Dark Intruder

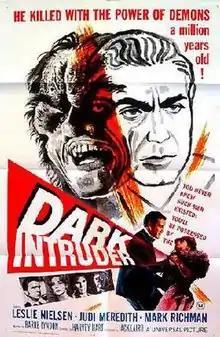
Theatrical release poster

Dark Intruder is a 1965 horror TV movie that was released theatrically, and starred Leslie Nielsen, Mark Richman and Judi Meredith. The film is set in San Francisco in 1890 concerning playboy sleuth and occult expert Brett Kingsford. This atmospheric black-and-white film, only 59 minutes long, was directed by Harvey Hart and was the pilot for a failed television series called "The Black Cloak". It was written by Barré Lyndon.